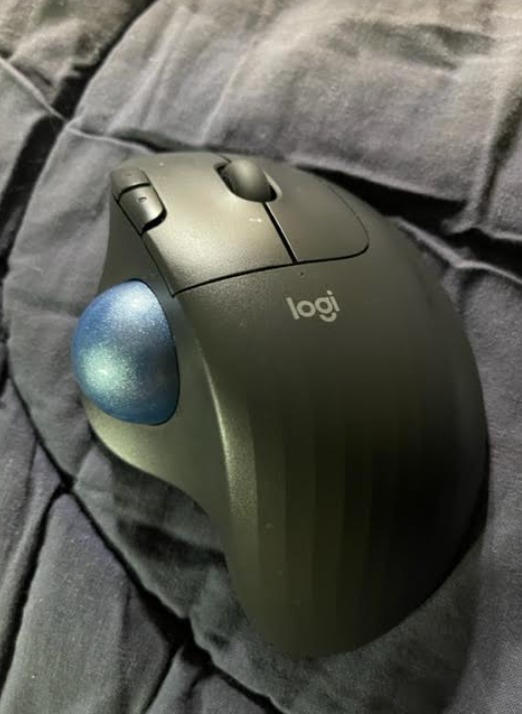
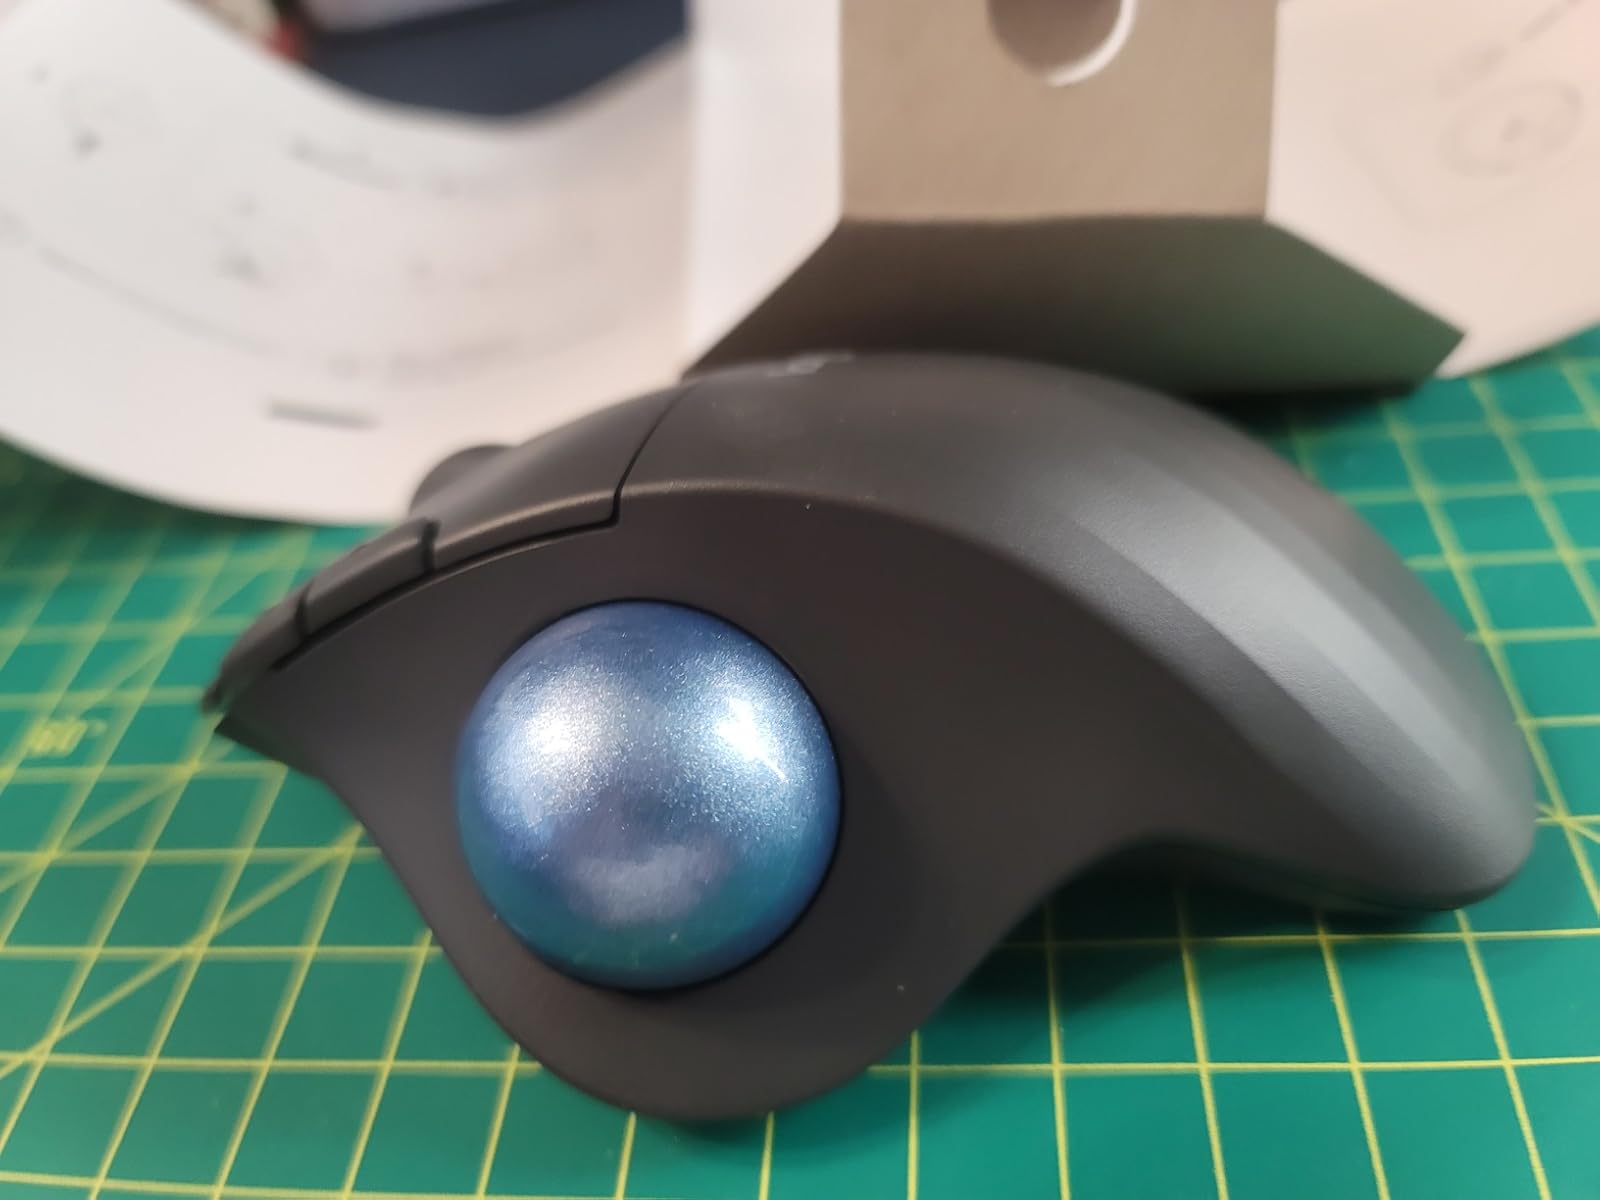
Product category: mouse
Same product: yes